Riverside Church

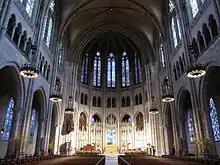
The nave (foreground) looking toward the chancel (background)

Ernest T. Campbell became pastor in November 1968. Less than a year later, civil rights leader James Forman interrupted a sermon at Riverside Church, citing it as one of several churches from which Black Americans could ask for reparations for slavery. This led to the church releasing its financial figures in 1970 for the first time; the figures valued the building at $86 million and the total financial endowment of $18 million, as well as the creation of a $450,000 Fund for Social Justice to disburse reparations over three years. Following a 1972 metropolitan mission study, several ministries aimed toward ameliorating social conditions in the New York City area were formed at Riverside Church. Campbell's tenure was marked by several controversial sermons and increasing conflicts among the church's boards, councils, and staff. In June 1976, Campbell suddenly resigned, having felt his style of leadership was not sufficient to reconcile these disagreements. The same month saw the installment of the church's first female pastor, Evelyn Newman.